Lil Skies

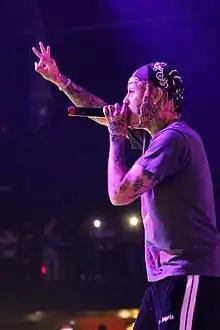
Lil Skies performing in 2019

Kimetrius Christopher Foose (born August 4, 1998), known by his stage name Lil Skies, is an American rapper and singer from Waynesboro, Pennsylvania. He signed with Atlantic Records in 2017 to release the singles "I", "Nowadays", and "Red Roses." The songs peaked at numbers 39, 55, and 69 on the "Billboard" Hot 100, respectively. His eighth mixtape and major label debut, "Life of a Dark Rose" (2018), peaked at number ten on the "Billboard" 200 and received platinum certification by the Recording Industry Association of America (RIAA). His debut studio album, "Shelby" (2019), and its follow-up "Unbothered" (2021), peaked at numbers five and 50 on the chart, respectively.